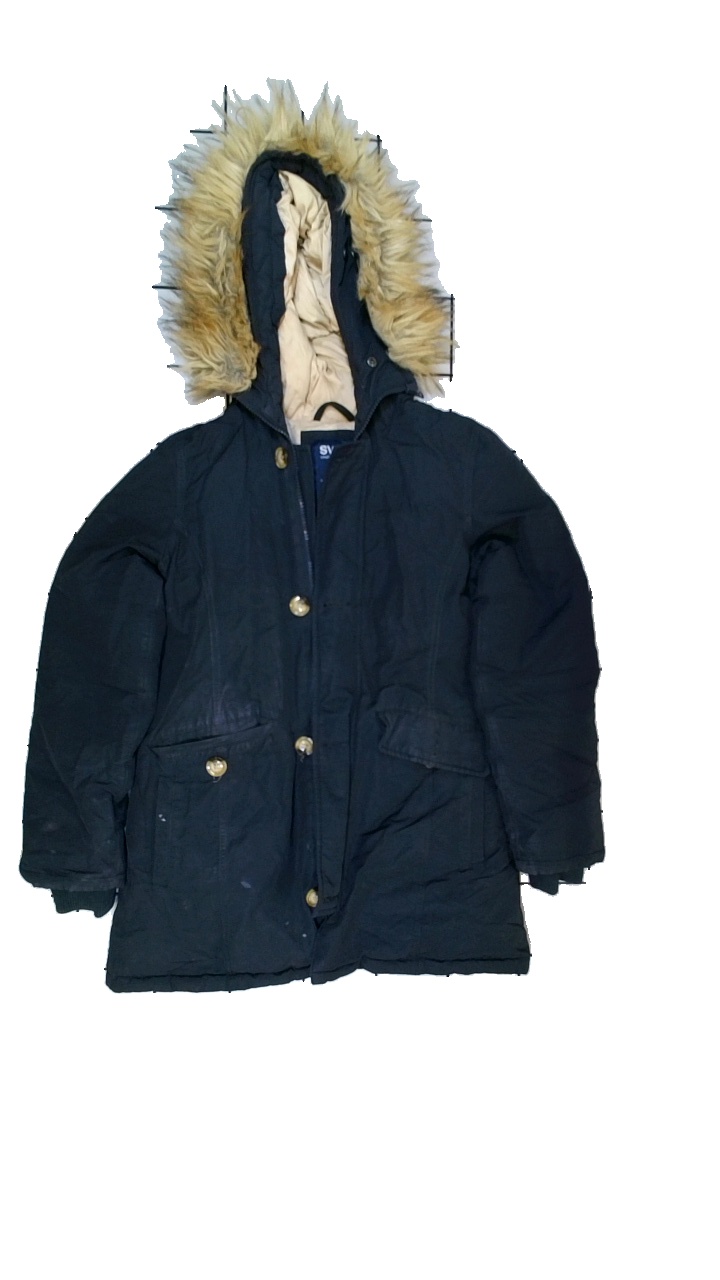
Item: Jacket (Ladies)
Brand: Svea
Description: Vinter jacka, med beige/bruna knappar
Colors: Blue, Orange, Yellow, White, Beige, Brown
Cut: Turtle neck
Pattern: Logo print
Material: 62% bomull 38% nylon
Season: All
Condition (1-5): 3
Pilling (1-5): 5
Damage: trasig dragkedja och smuts fläckar
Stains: Major
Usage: Export
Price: <50